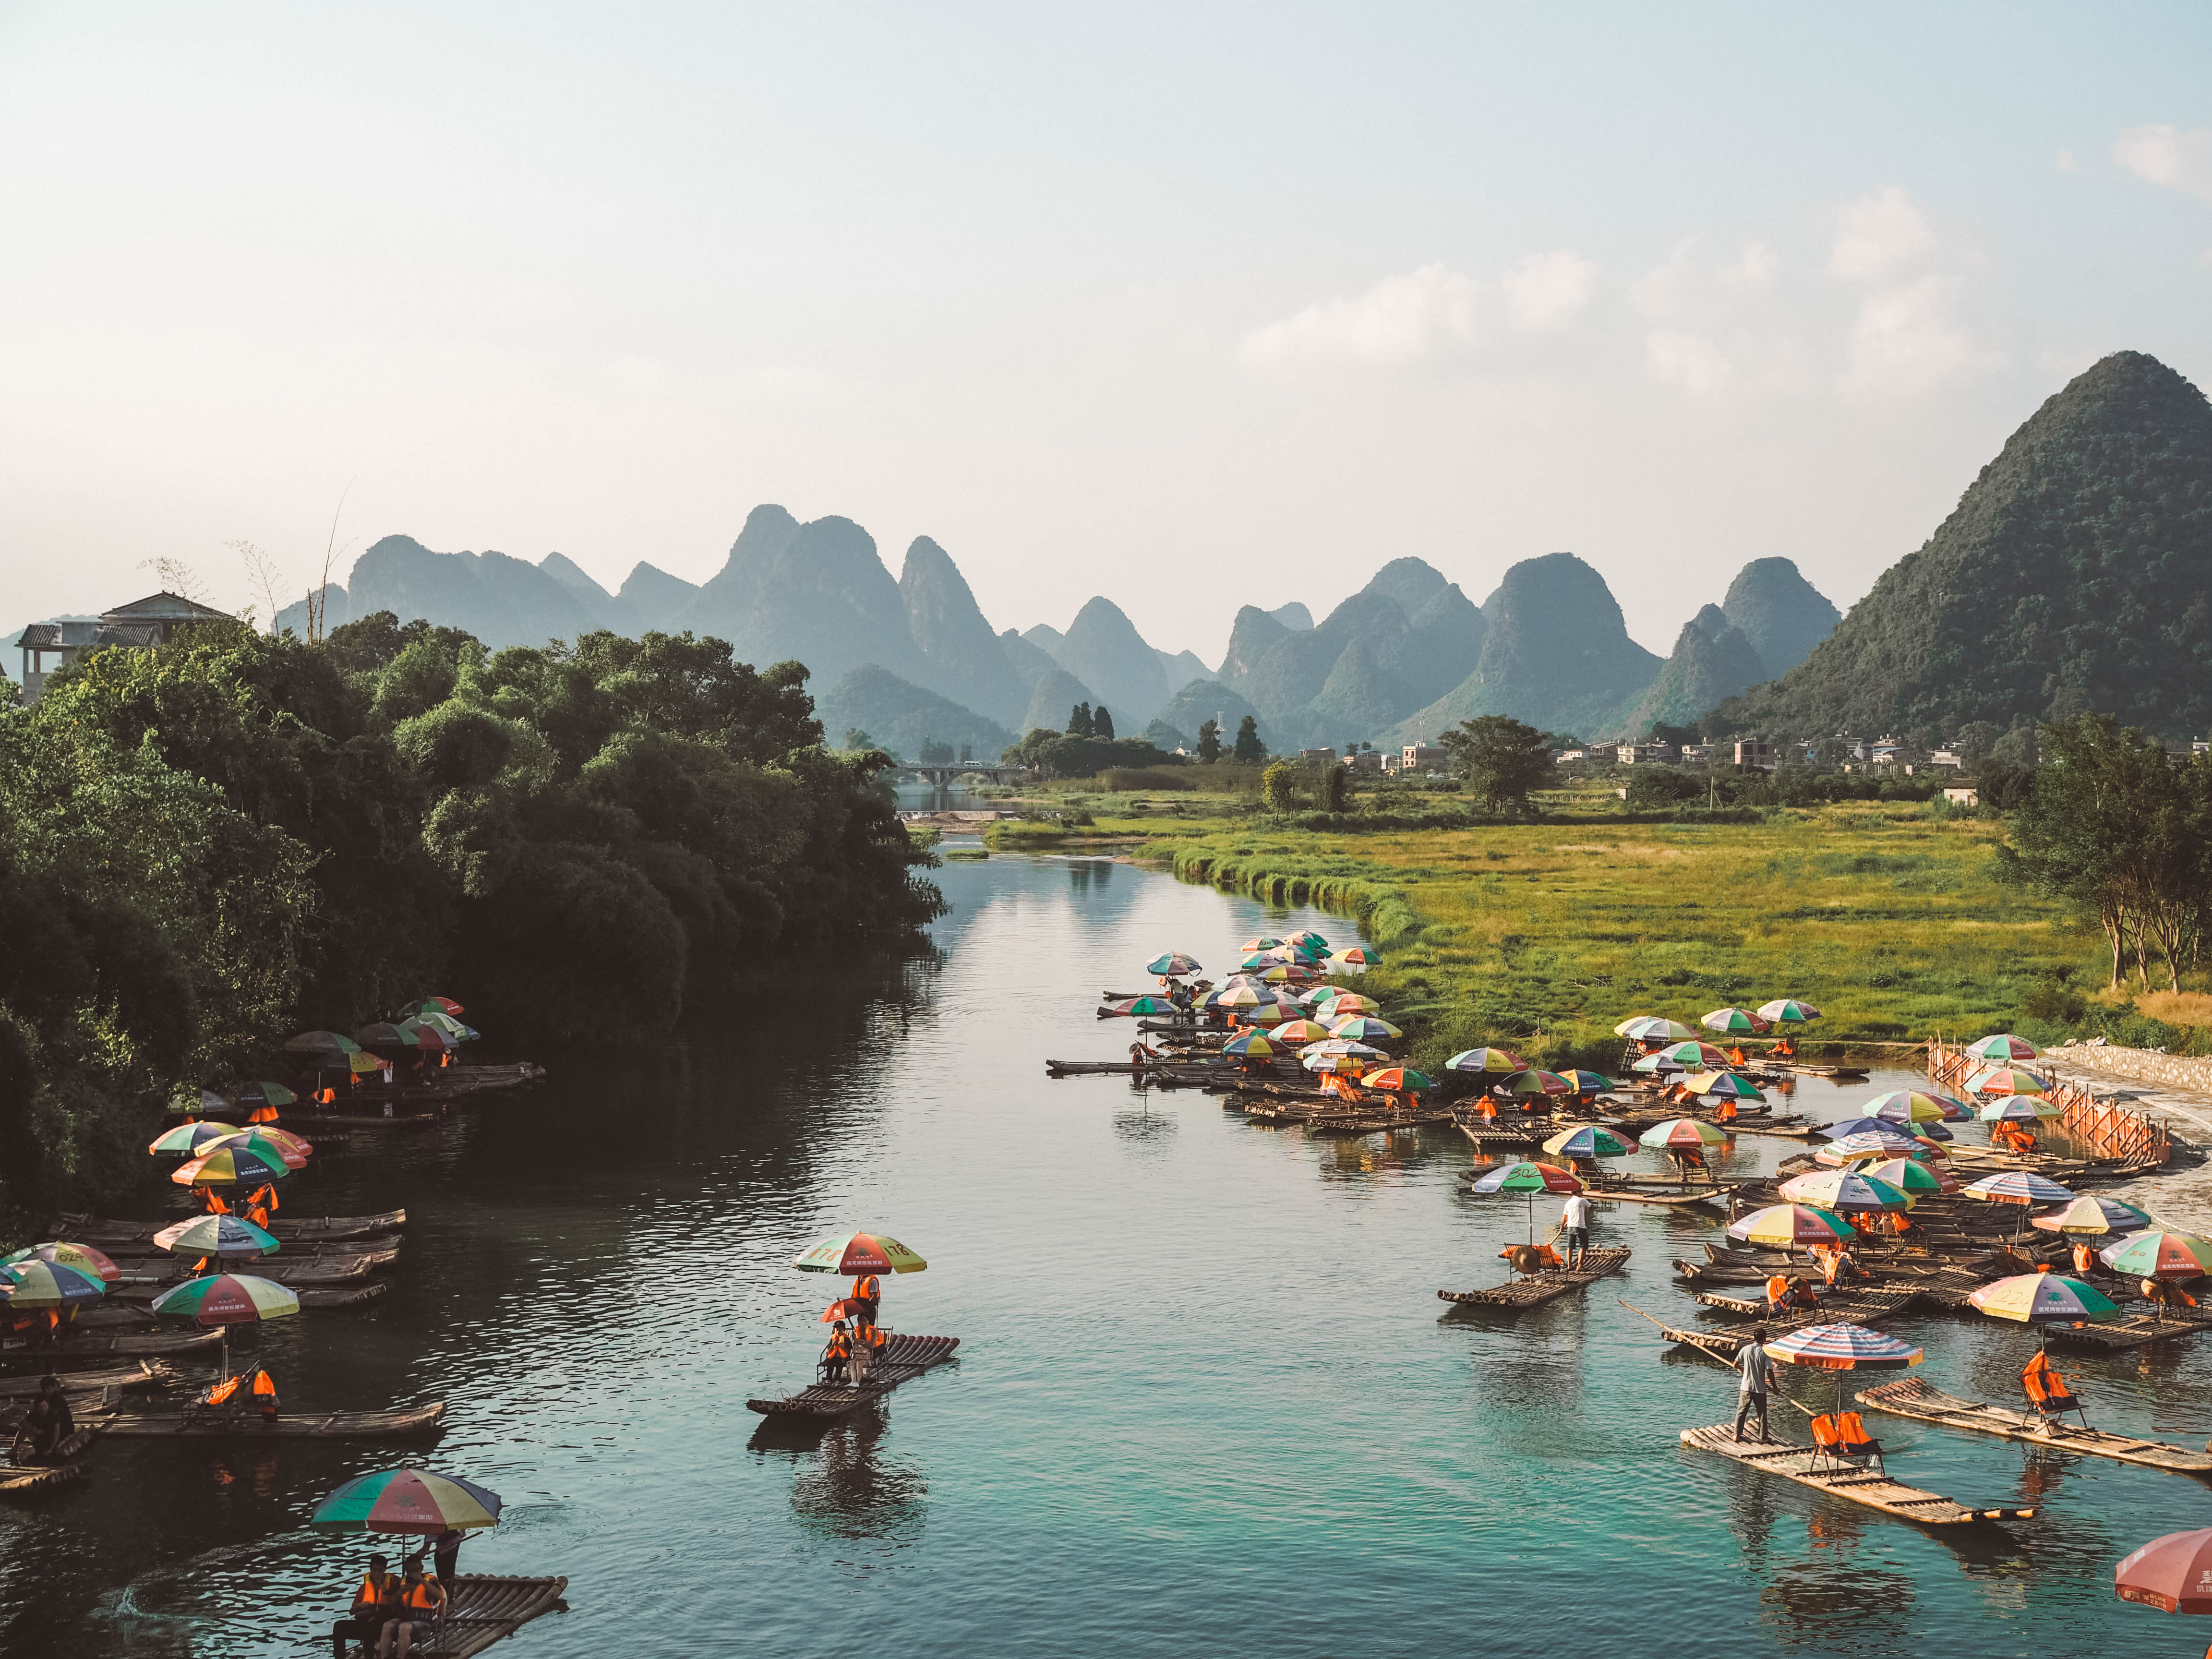
body of water, river, water, water resources, natural landscape, tourism, hill station, waterway, mountain, lake, bank, travel, tourist attraction, watercourse, coastal and oceanic landforms, landscape, bay, hill, leisure, vacation, vehicle, boat, mount scenery